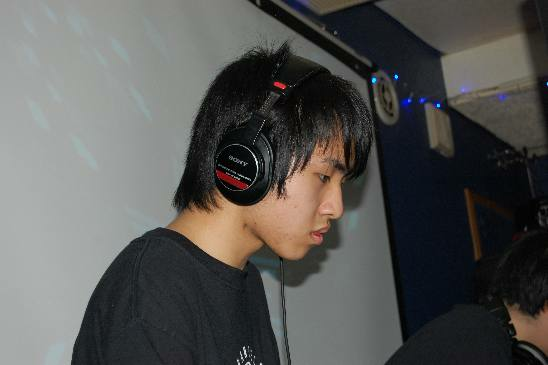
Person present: Yes